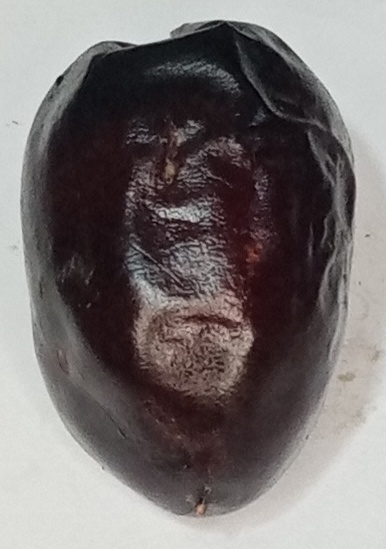
Variety: kupro
Size: large
Grade: grade-2